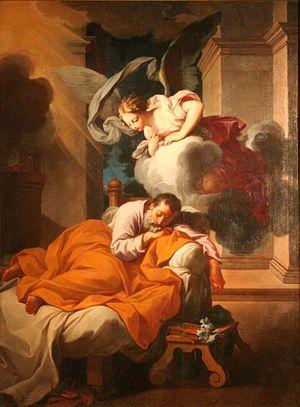
Pierre Parrocel, né en 1670 à Avignon et mort en 1739 à Paris, est un artiste peintre et graveur français.